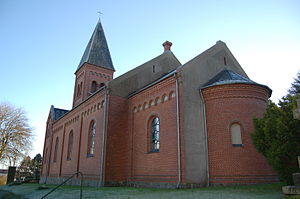
Årup Kirke
Kirken set fra nordvest
Årup Kirke ligger i Aarup på Fyn ca. 15 km NØ for Assens. Kirken blev bygget i 1903 og blev tegnet af arkitekten N. P. Jensen.